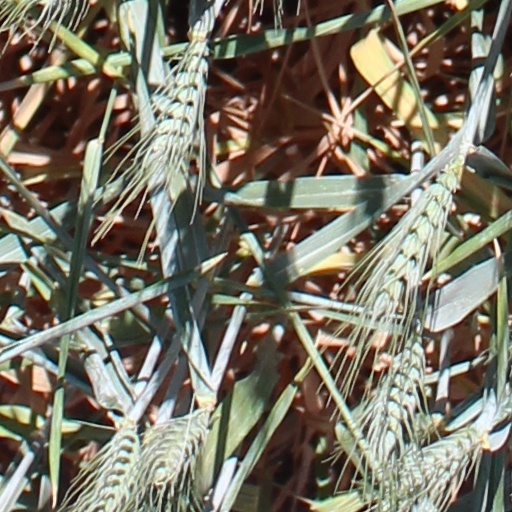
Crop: wheat